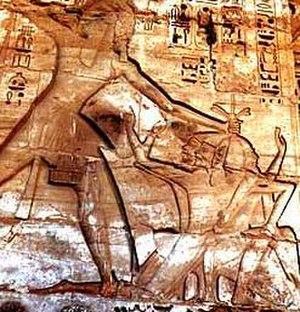
1190 av. J.-C. : bataille de Djahy. En l’an 8 du règne de Ramsès III, une confédération des Peuples de la mer se constitue, avec pour centre le pays d’Amourrou. Ramsès III organise ses forces, marche le long du littoral asiatique et arrête les Peuples de la mer grâce à ses chars et son infanterie. Les navires ennemis pénètrent dans les bouches du Nil, mais sont pris à revers par la flotte égyptienne tandis que, sur la rive, Ramsès III et ses archers font pleuvoir des flèches sur les vaincus.